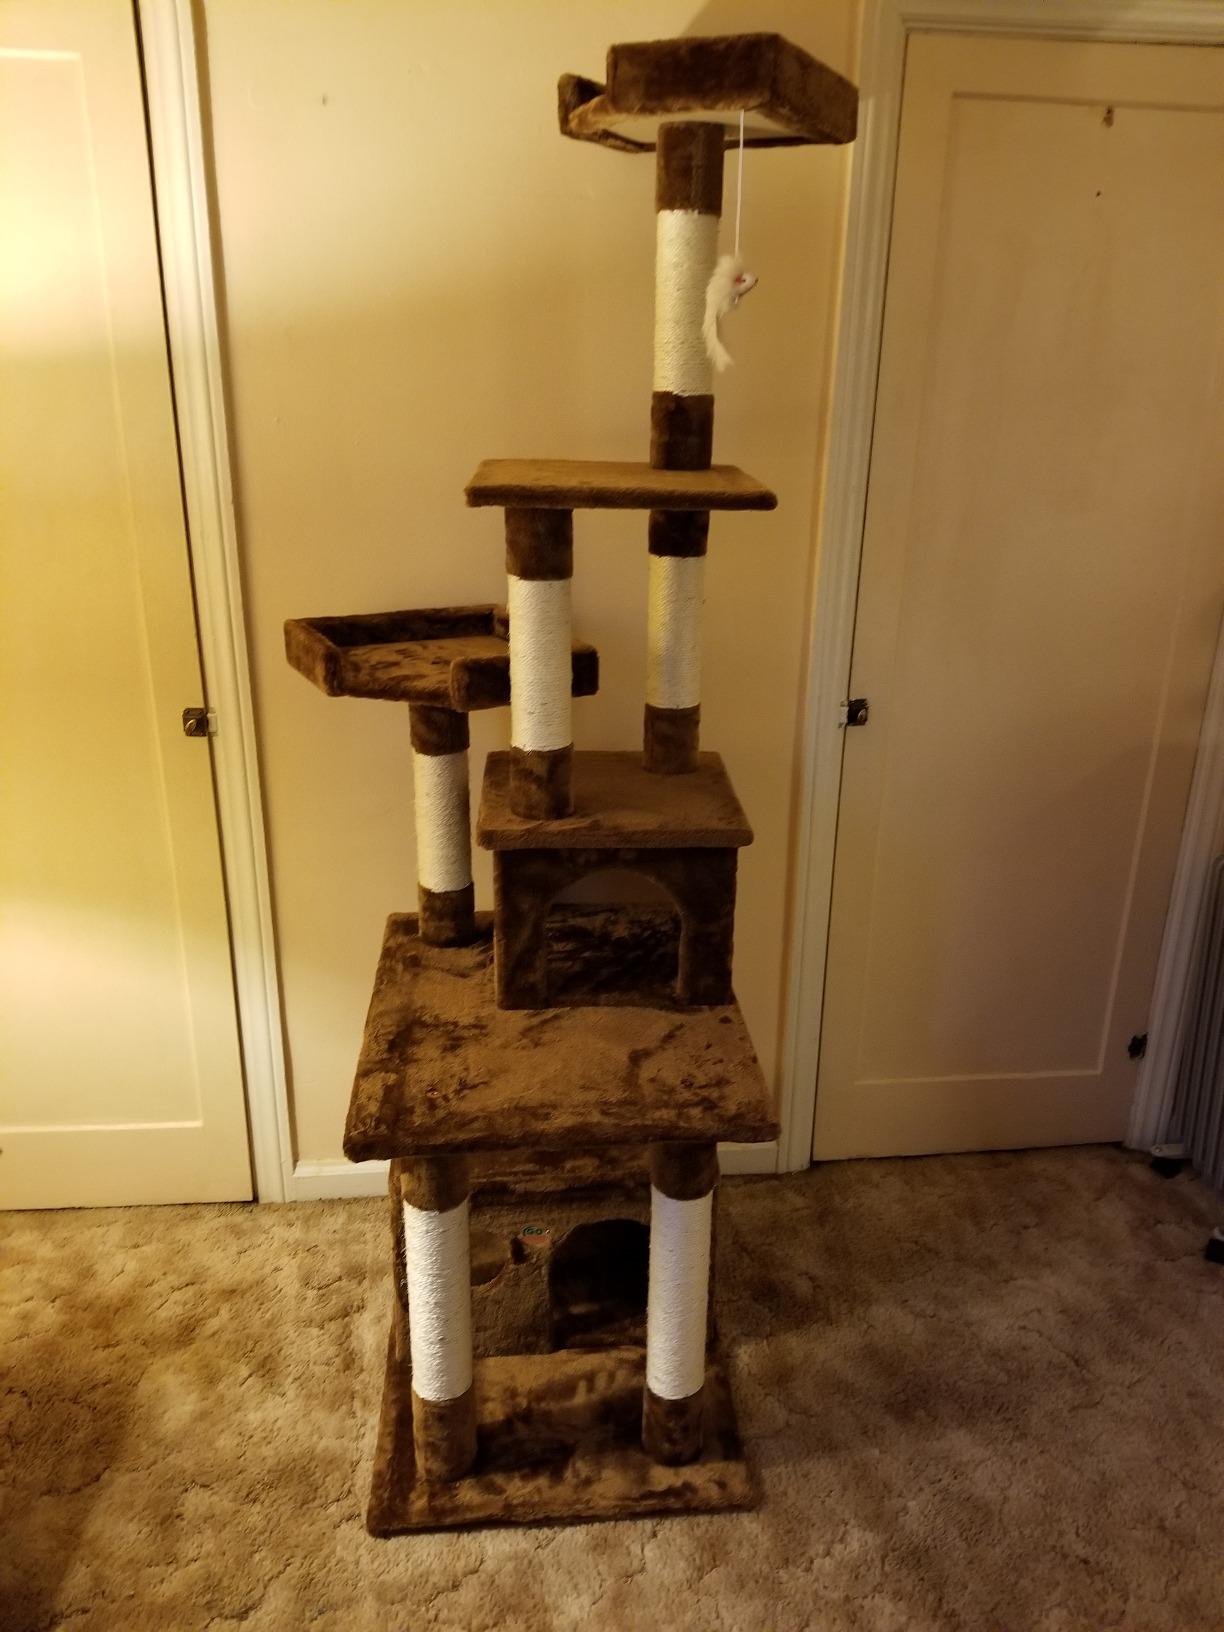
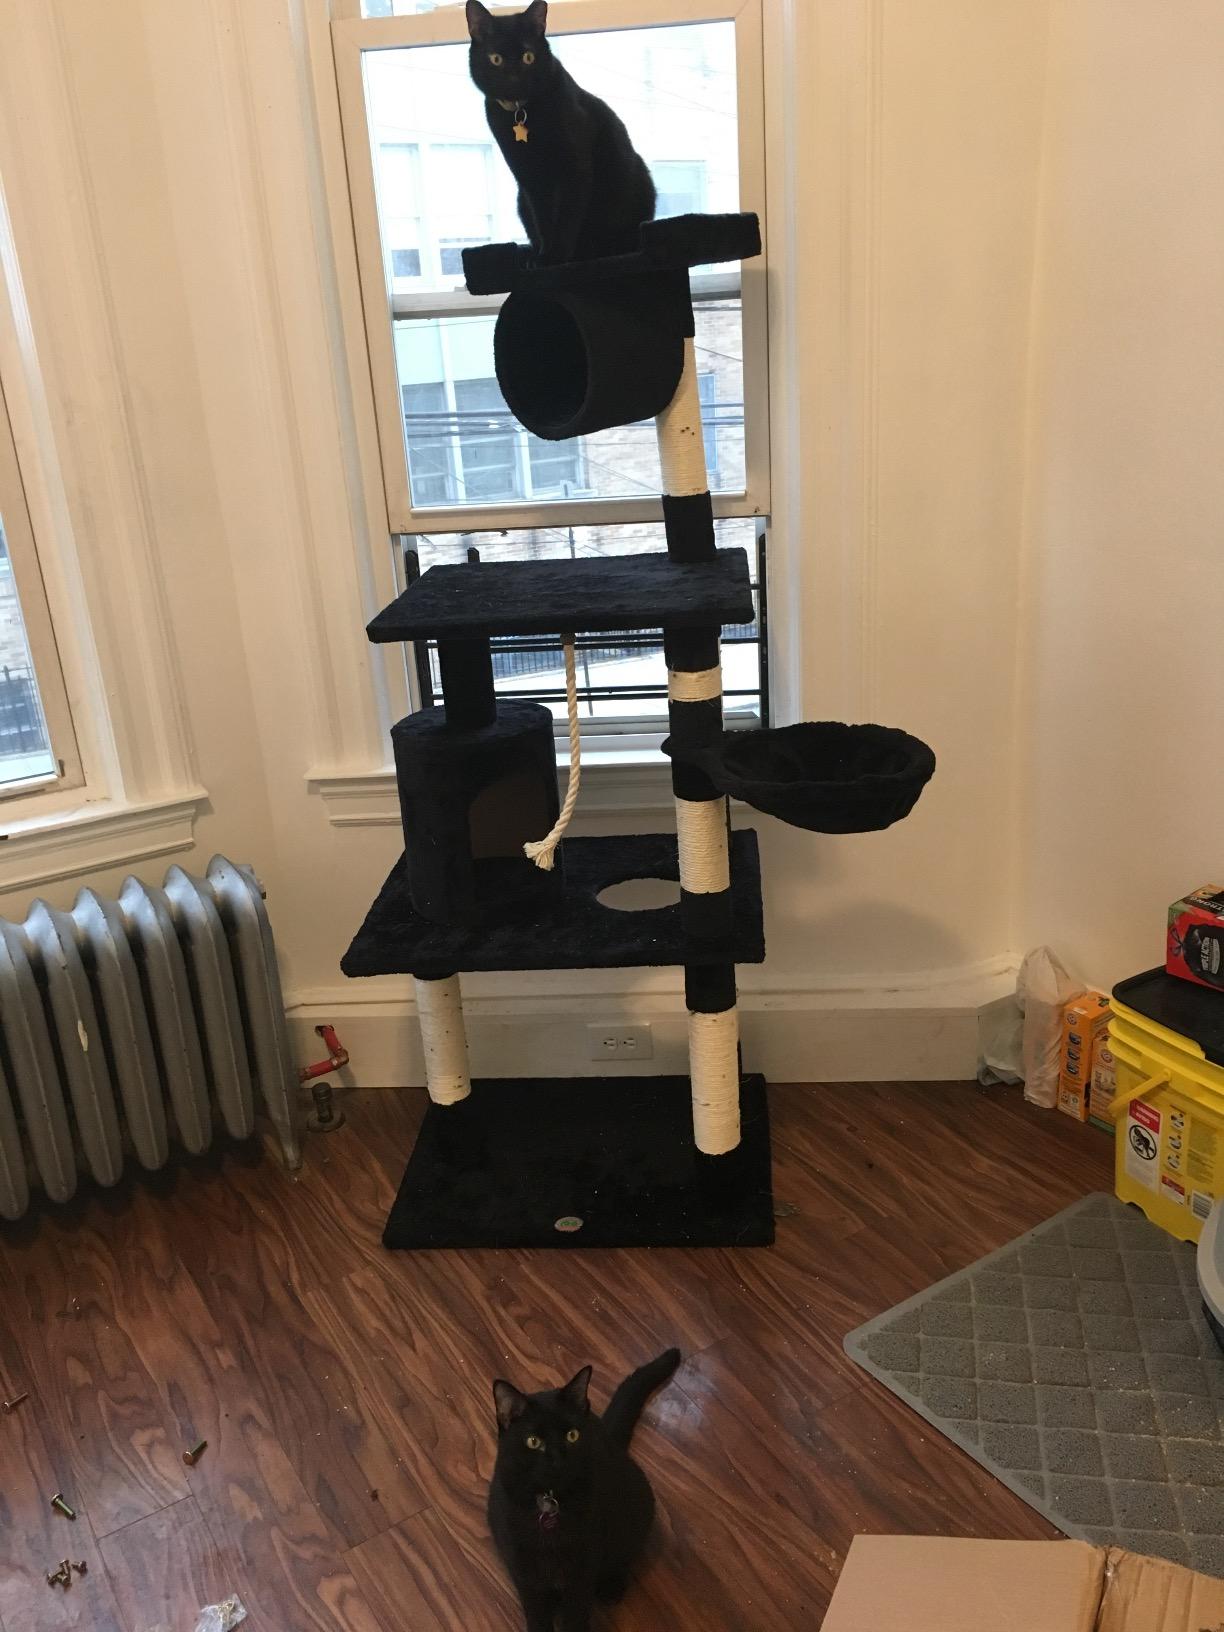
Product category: items_cat tree
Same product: no